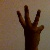
The image shows a hand gesture representing the number 6 in Indian Sign Language.